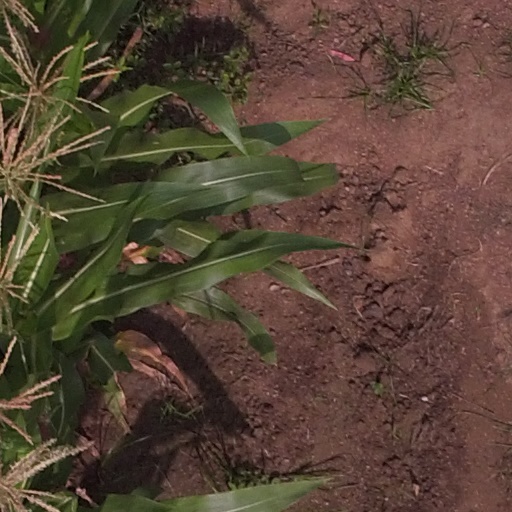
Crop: maize; corn